Captain Apache

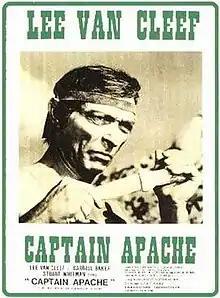
Theatrical release poster

Captain Apache is a 1971 Spanish-British acid Western film directed by Alexander Singer and starring Lee Van Cleef, Carroll Baker, and Stuart Whitman. It was written and produced by Milton Sperling and Philip Yordan. The film was based on the 1965 novel "Captain Apache" by Sidney Edgerton Whitman, a prolific writer of Western fiction. The vocals of the opening and credits song were written by Dolores Claman and performed by Van Cleef.